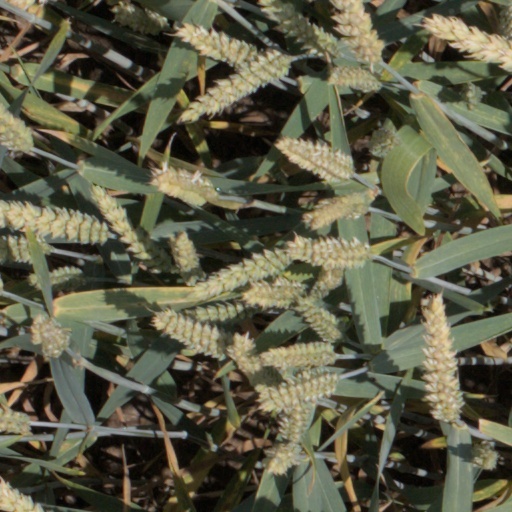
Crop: wheat